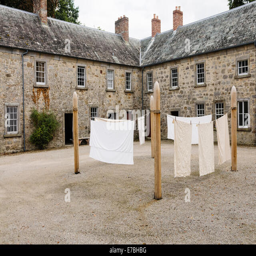
old fashioned clothes line in the courtyard of a stately home